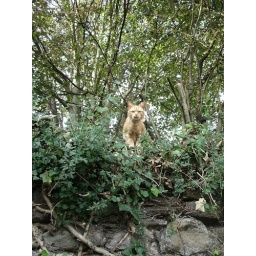
Here is my lovely cat Henry Biscuit on the wall in our garden at home.